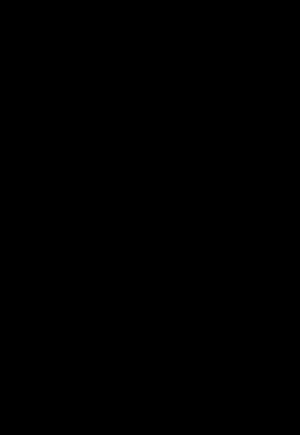
Bz-bevægelsen
Det internationale symbol for boligbesættelse
Bz-bevægelsen var en løst sammensat gruppe af unge, der i 1980'erne ulovligt besatte tomme ejendomme for at skaffe sig en bolig, samt for at føre en ideologisk kamp imod samfundets normer og ejendomsret. Bz-bevægelsen var inspireret af lignende grupper i andre lande. Ordet BZ er omskrevet fra ordet "besæt". I Danmark er Bz-bevægelsen afløser for slumstormerne og blev efterfulgt af de autonome.